Dorking

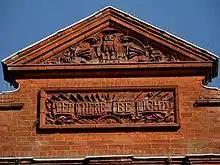
"Let there be light", a decorative moulding above one of the shops in the High Street

Christopher Feake, the Fifth Monarchist and independent minister, lived in the town (allegedly under a false identity) following The Restoration of the Monarchy in 1660. He may have incited some of the more radical residents to violence. Daniel Defoe, the author of "Robinson Crusoe" and a committed Presbyterian throughout his life, was educated in Dorking for five years, . He attended a school in Pixham Lane run by Revd James Fisher a non-conformist who had been ejected as Rector of Fetcham. In 1662 Fisher was involved in establishing Dorking Congregational Church, which by the 1690s was meeting in a barn on Butter Hill in South Street. The present United Reformed Church in West Street, designed by the architect William Hopperton, was built for the group by William Shearburn in 1834.